Euan Lucie-Smith

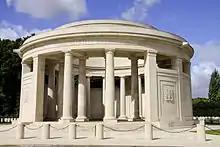
The Ploegsteert Memorial to the Missing

Six weeks into the First World War, Lucie-Smith joined the 1st Battalion, Royal Warwickshire Regiment as a second lieutenant, announced in the "London Gazette" on 30 November 1914, with seniority to others from Australia, Canada, India, South Africa and New Zealand. He travelled to England in December 1914, and undertook training on the Isle of Wight. He then went to France on 17 March 1915, and was killed in the Second Battle of Ypres on 25 April 1915, age 25. A witness said he was shot through the head, but his body was never found. He was the first-known mixed-heritage officer killed in the war and is commemorated on the Ploegsteert Memorial to the Missing in Belgium and on the memorials at Berkhamsted School and Eastbourne College.